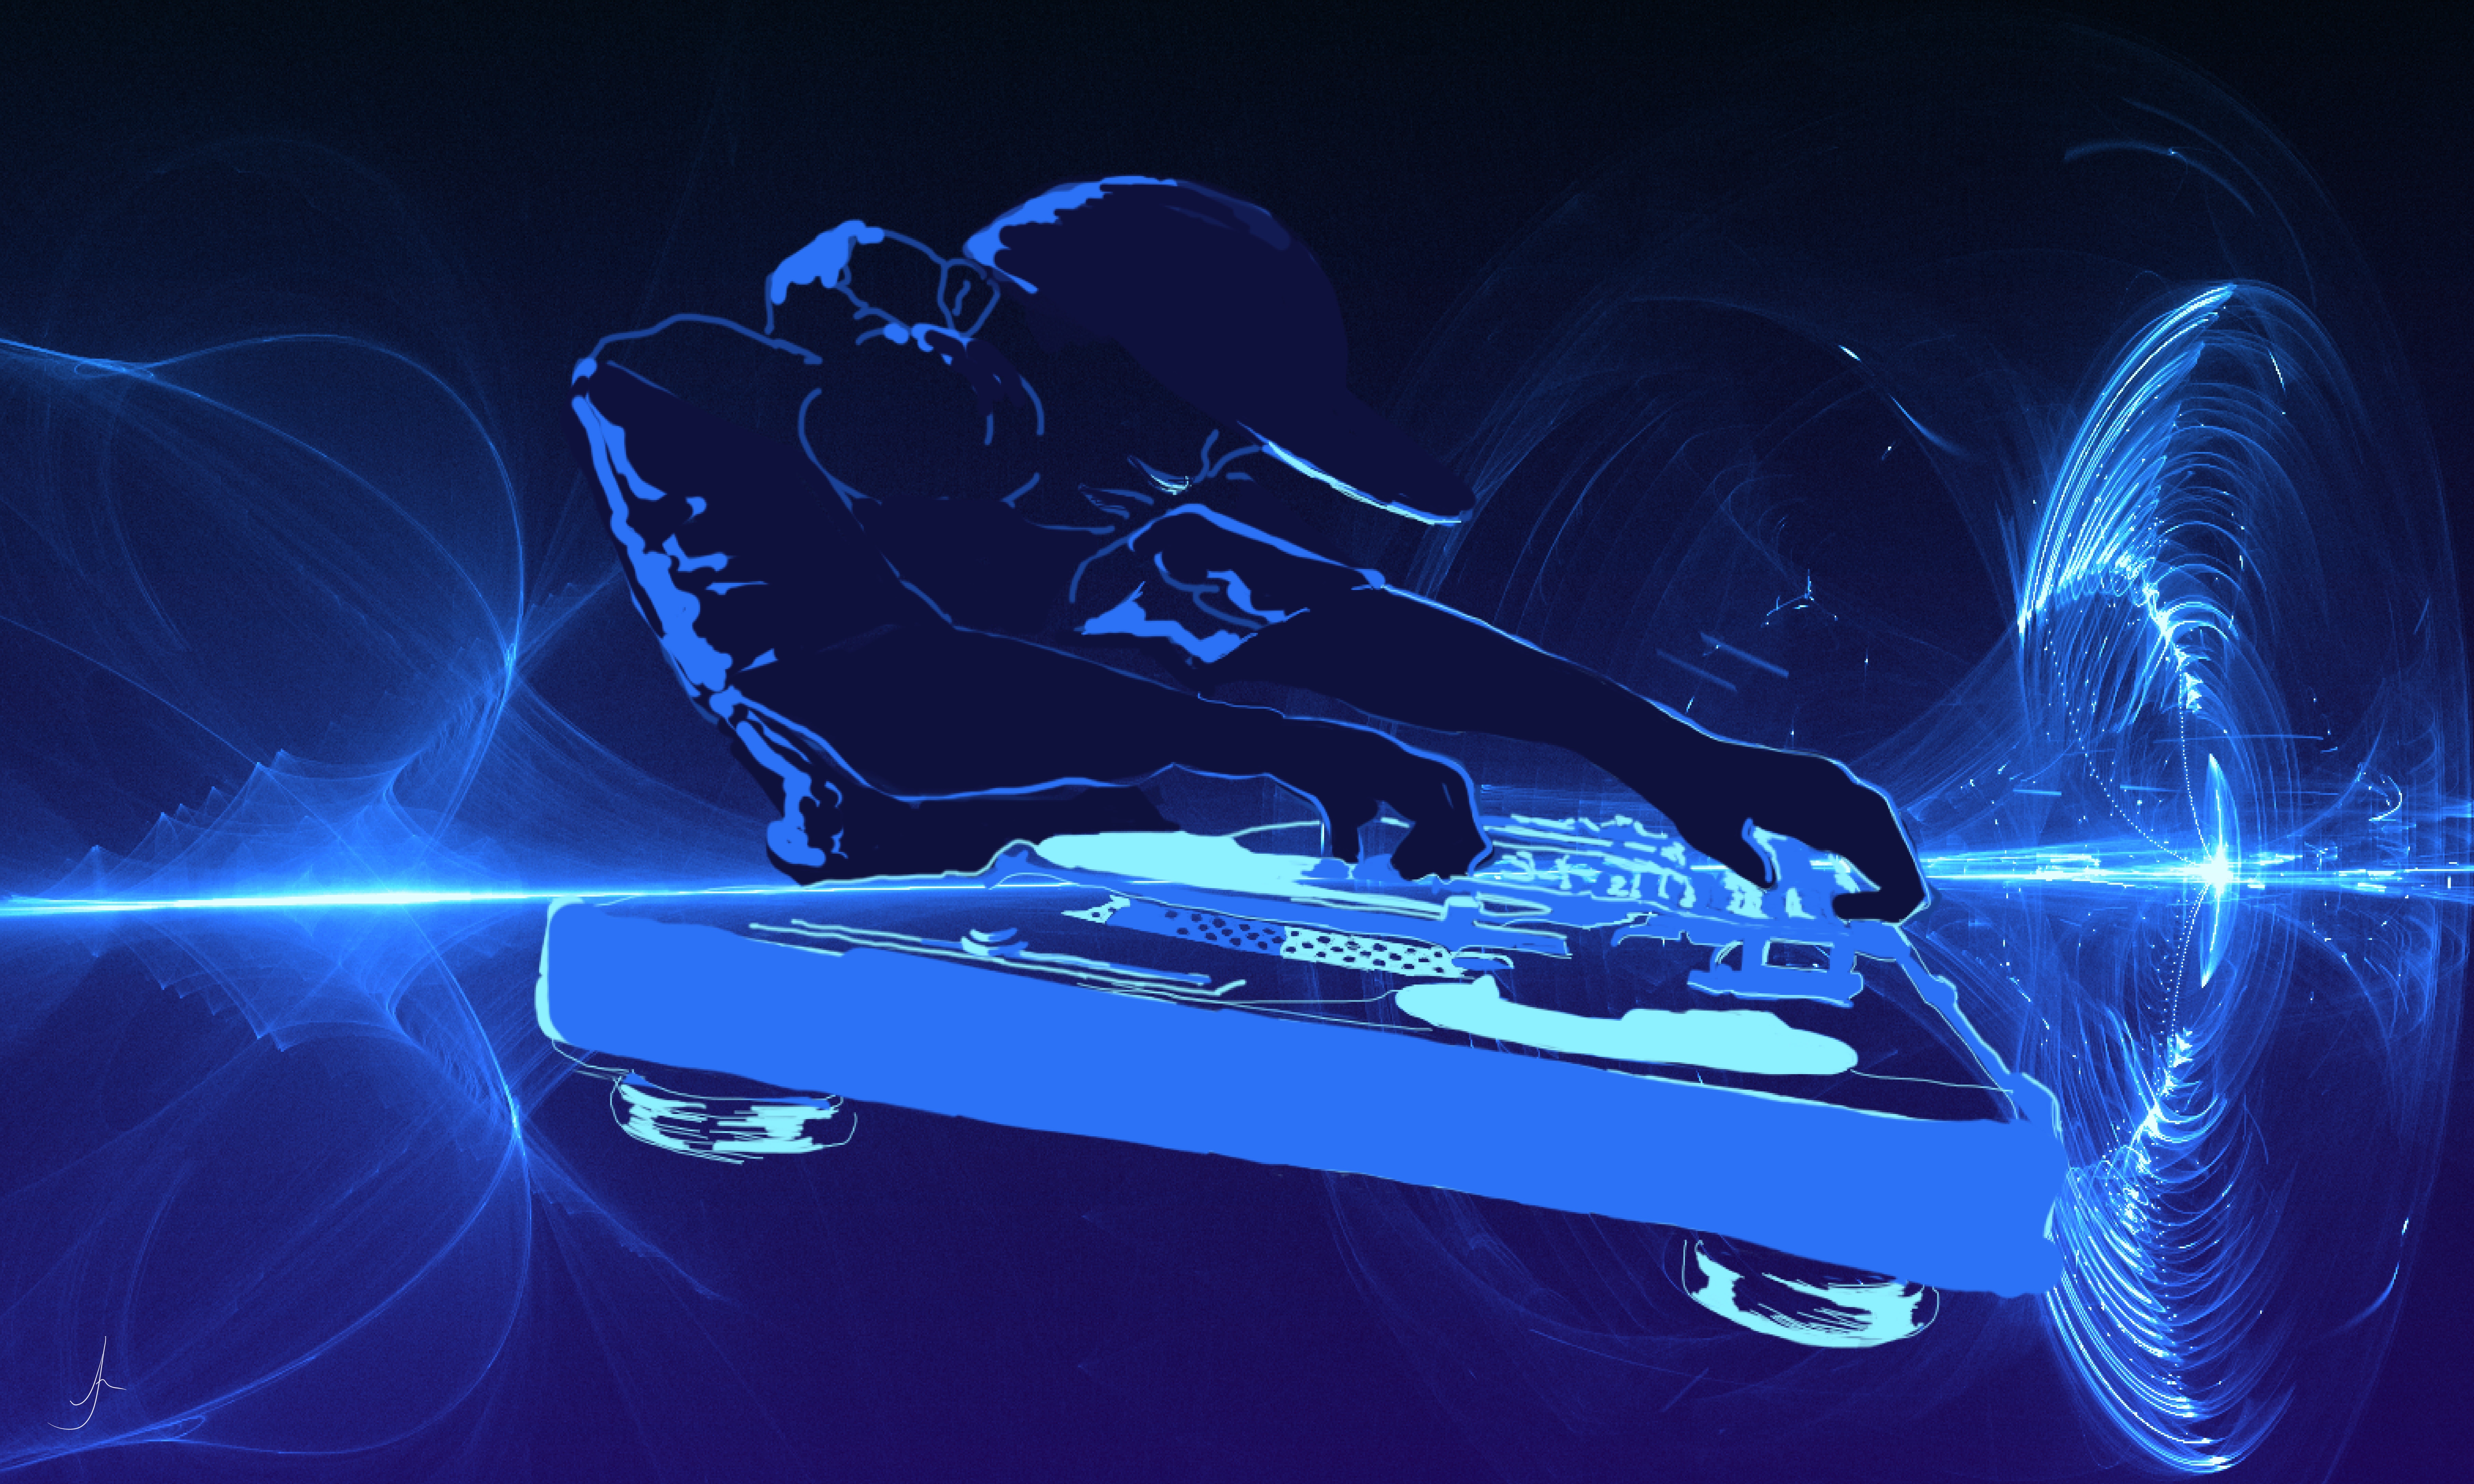
music, light, blue, dj, stage, illustration, party, fantasy, screenshot, night club, computer wallpaper, twin decks